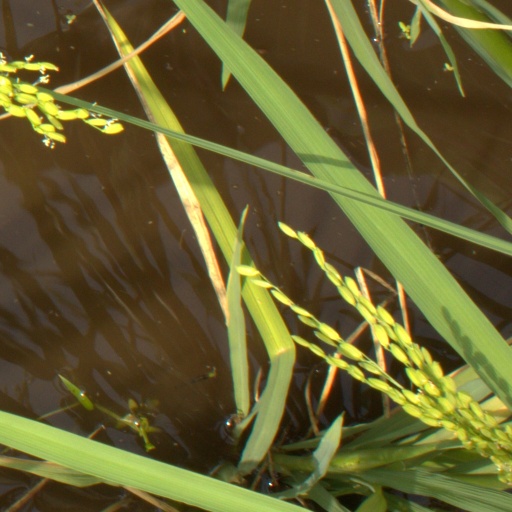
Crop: rice